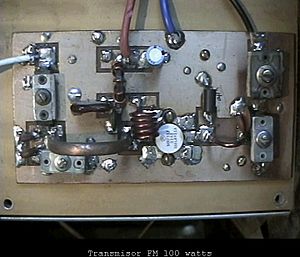
Effektforstærker
Klasse C VHF effektforstærker-print på 100W. Effektforstærkeren anvender transistoren MRF317. Kølepladen kan ikke ses.
En effektforstærker eller udgangsforstærker bliver hyppigt forkortet til PA, AMP poweramp eller power-amp inkl. på dansk f.eks. PA-anlæg eller PA-system.